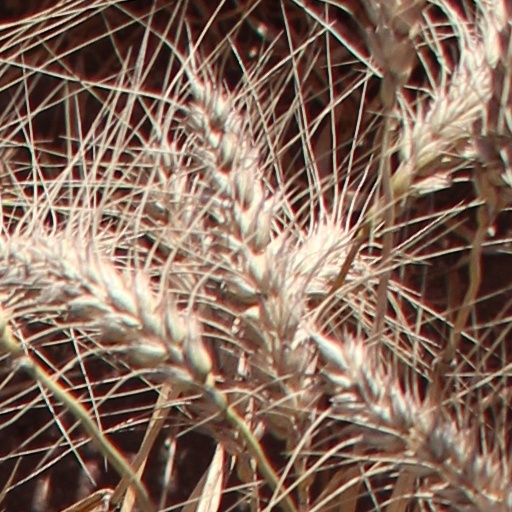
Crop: wheat